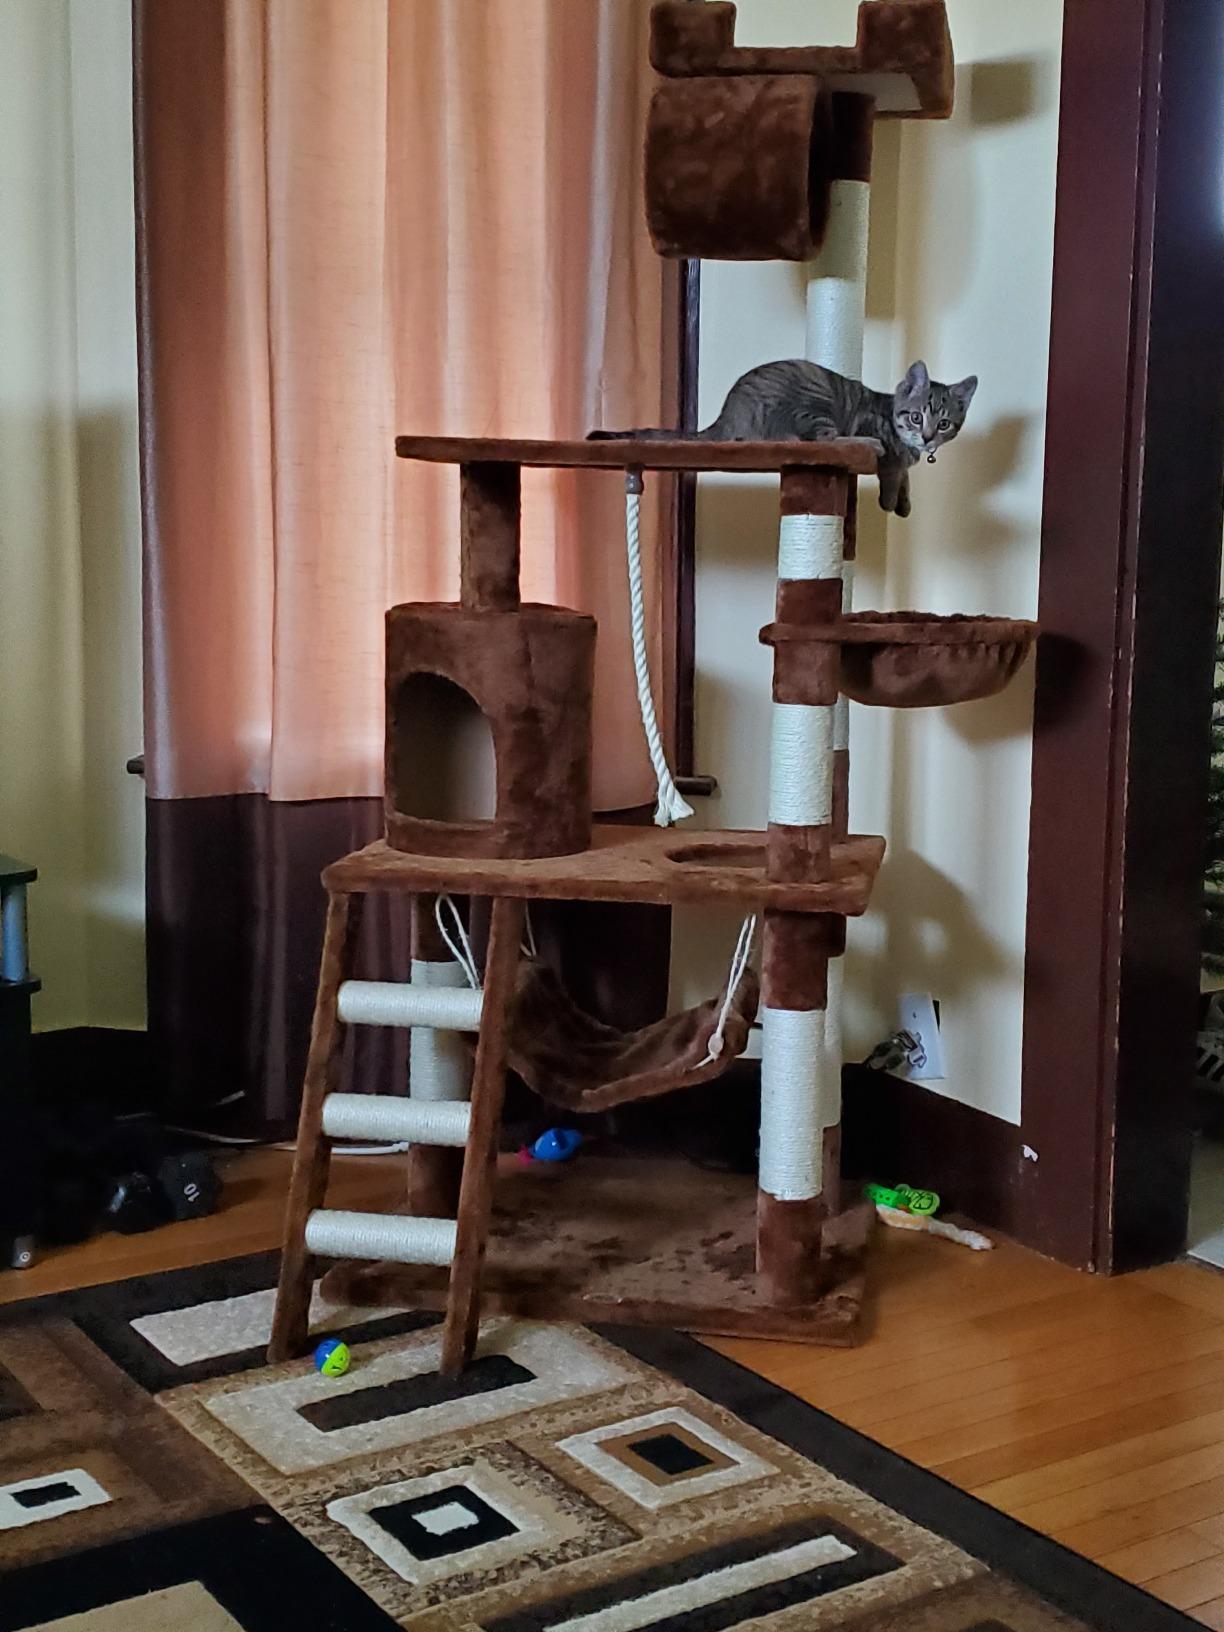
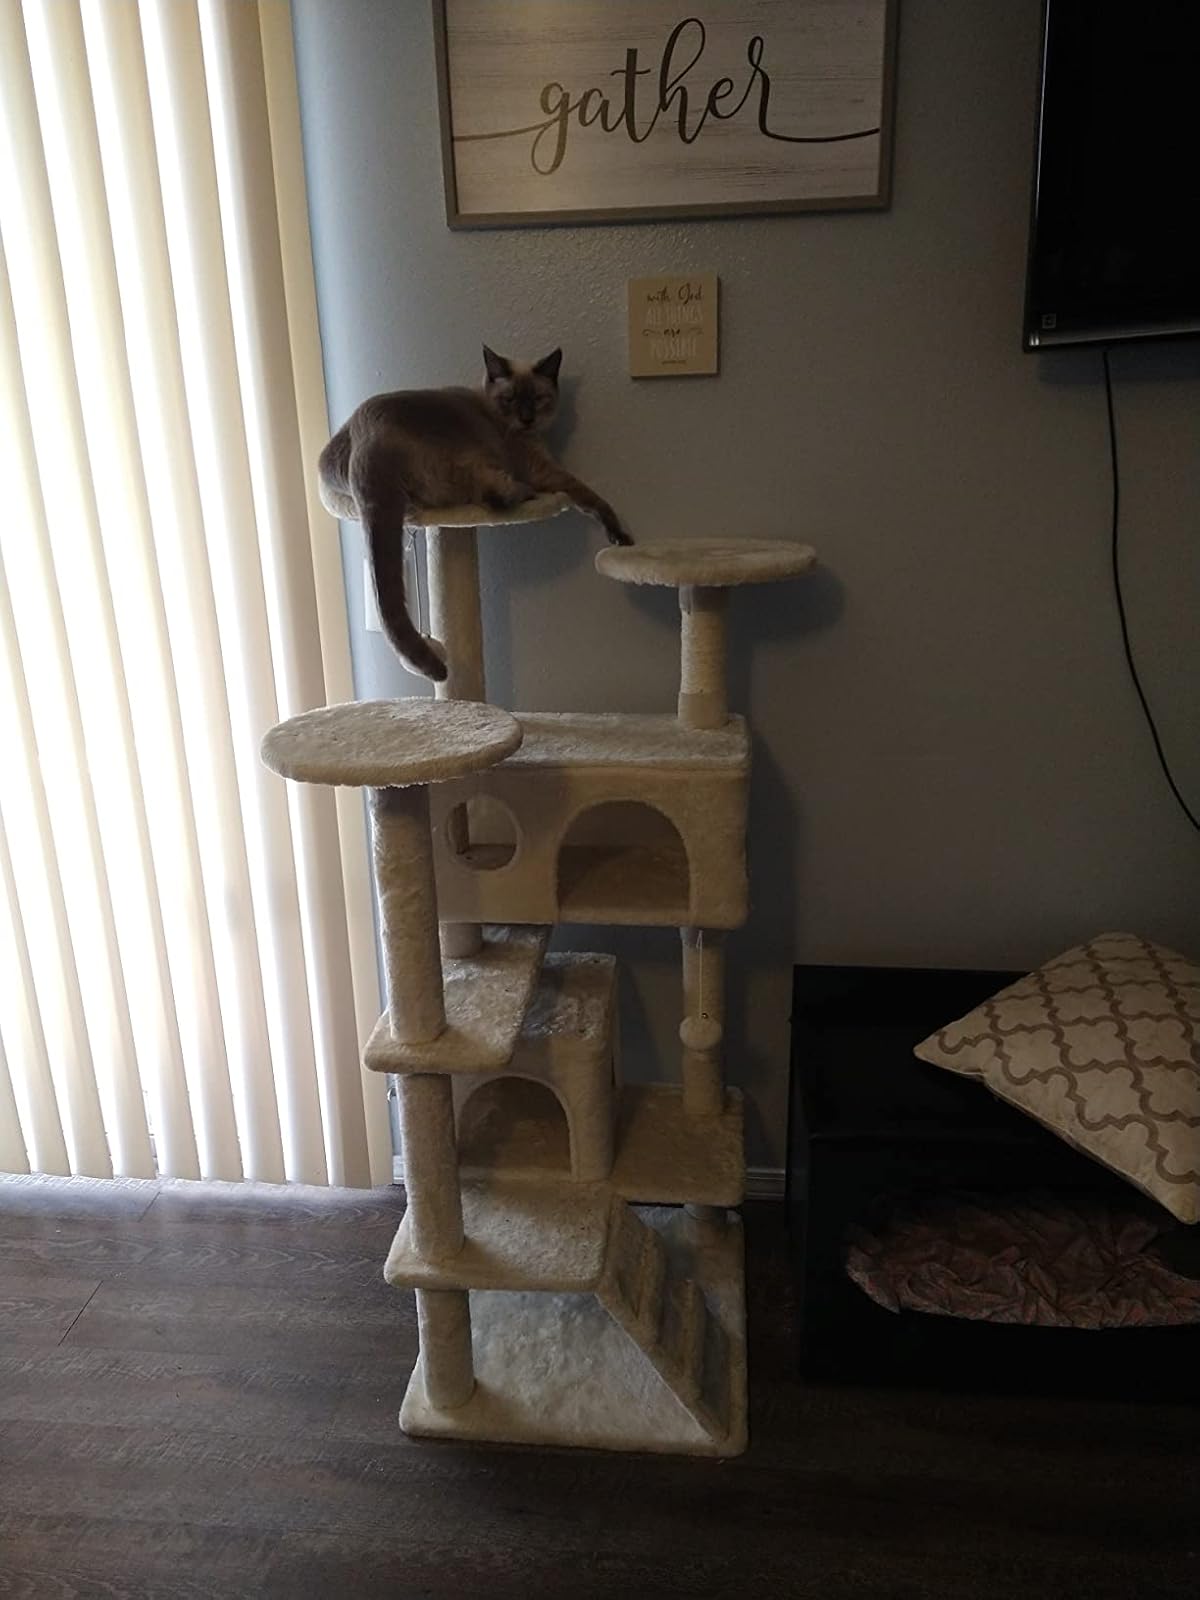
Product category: items_cat tree
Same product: no